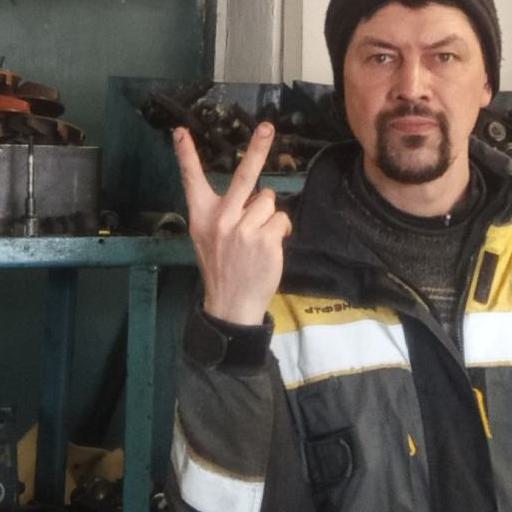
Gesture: peace_inverted